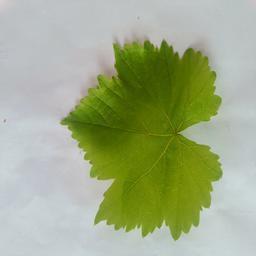
Label: Healthy Leaves